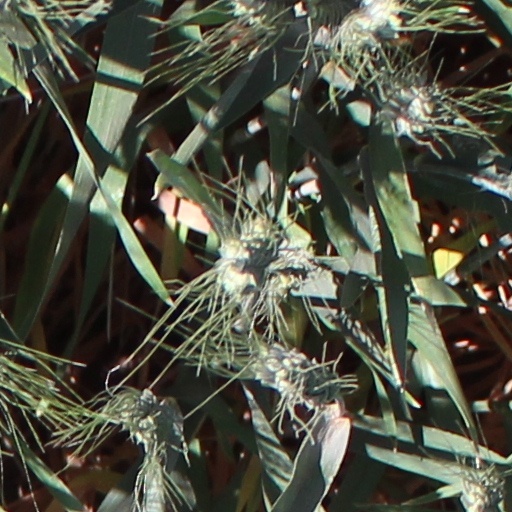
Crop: wheat